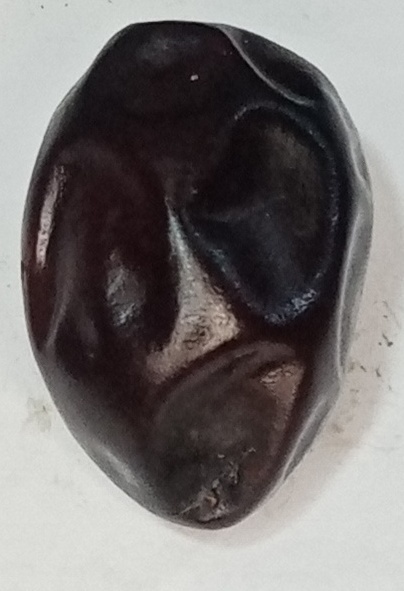
Variety: kupro
Size: large
Grade: grade-1